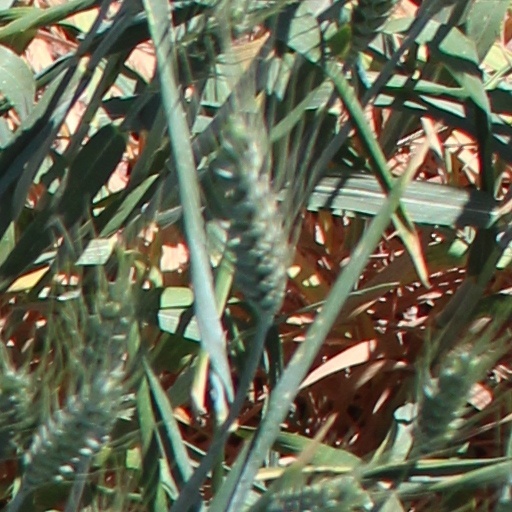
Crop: wheat